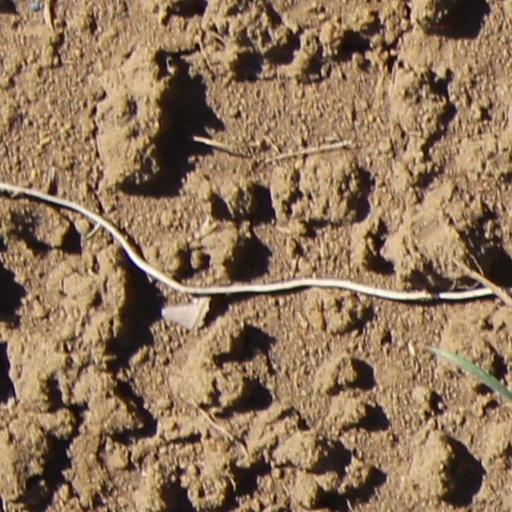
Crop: wheat